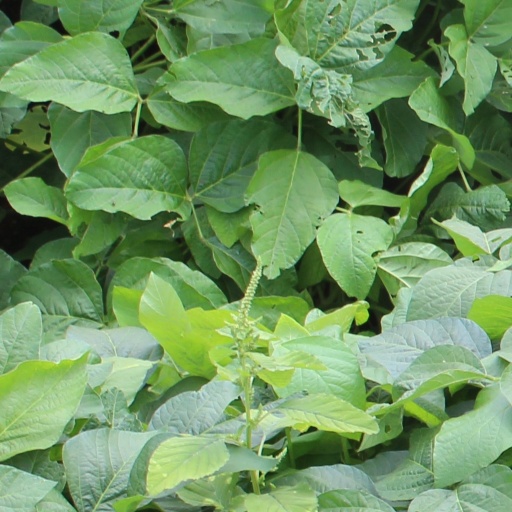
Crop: soybean